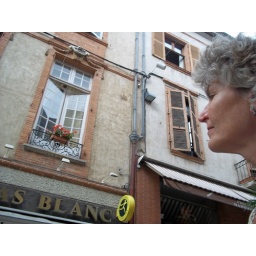
Anna by the window boxes